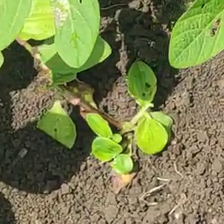
Weed species: Kena_(Commplina_benghalensio)